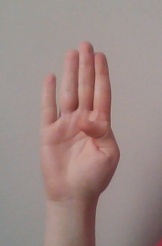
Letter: kaaf